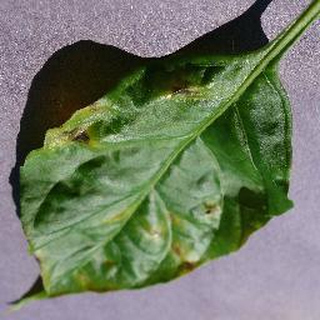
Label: bell_pepper_bacterial_spot